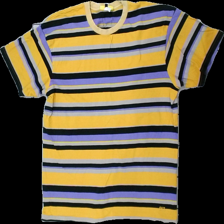
View: front
Type: T-shirt
Category: Men
Brand: Not in the list
Brand text on label: rotation
Colors: Orange, Purple, Black, Grey
Material: 100% bomull
Pattern: Striped
Cut: C-collar
Size: M
Season: All
Damage: blekt/urtvättat
Damage location: top center
Damage 2: luddigt
Damage 2 location: middle center
Damage 3: luddigt
Damage 3 location: middle center
Price range: <50
Recommended usage: Reuse
Description: randig t-shirt med broderi tryck